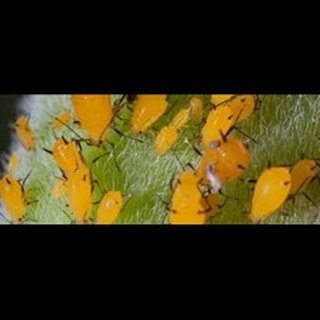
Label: wheat_aphid